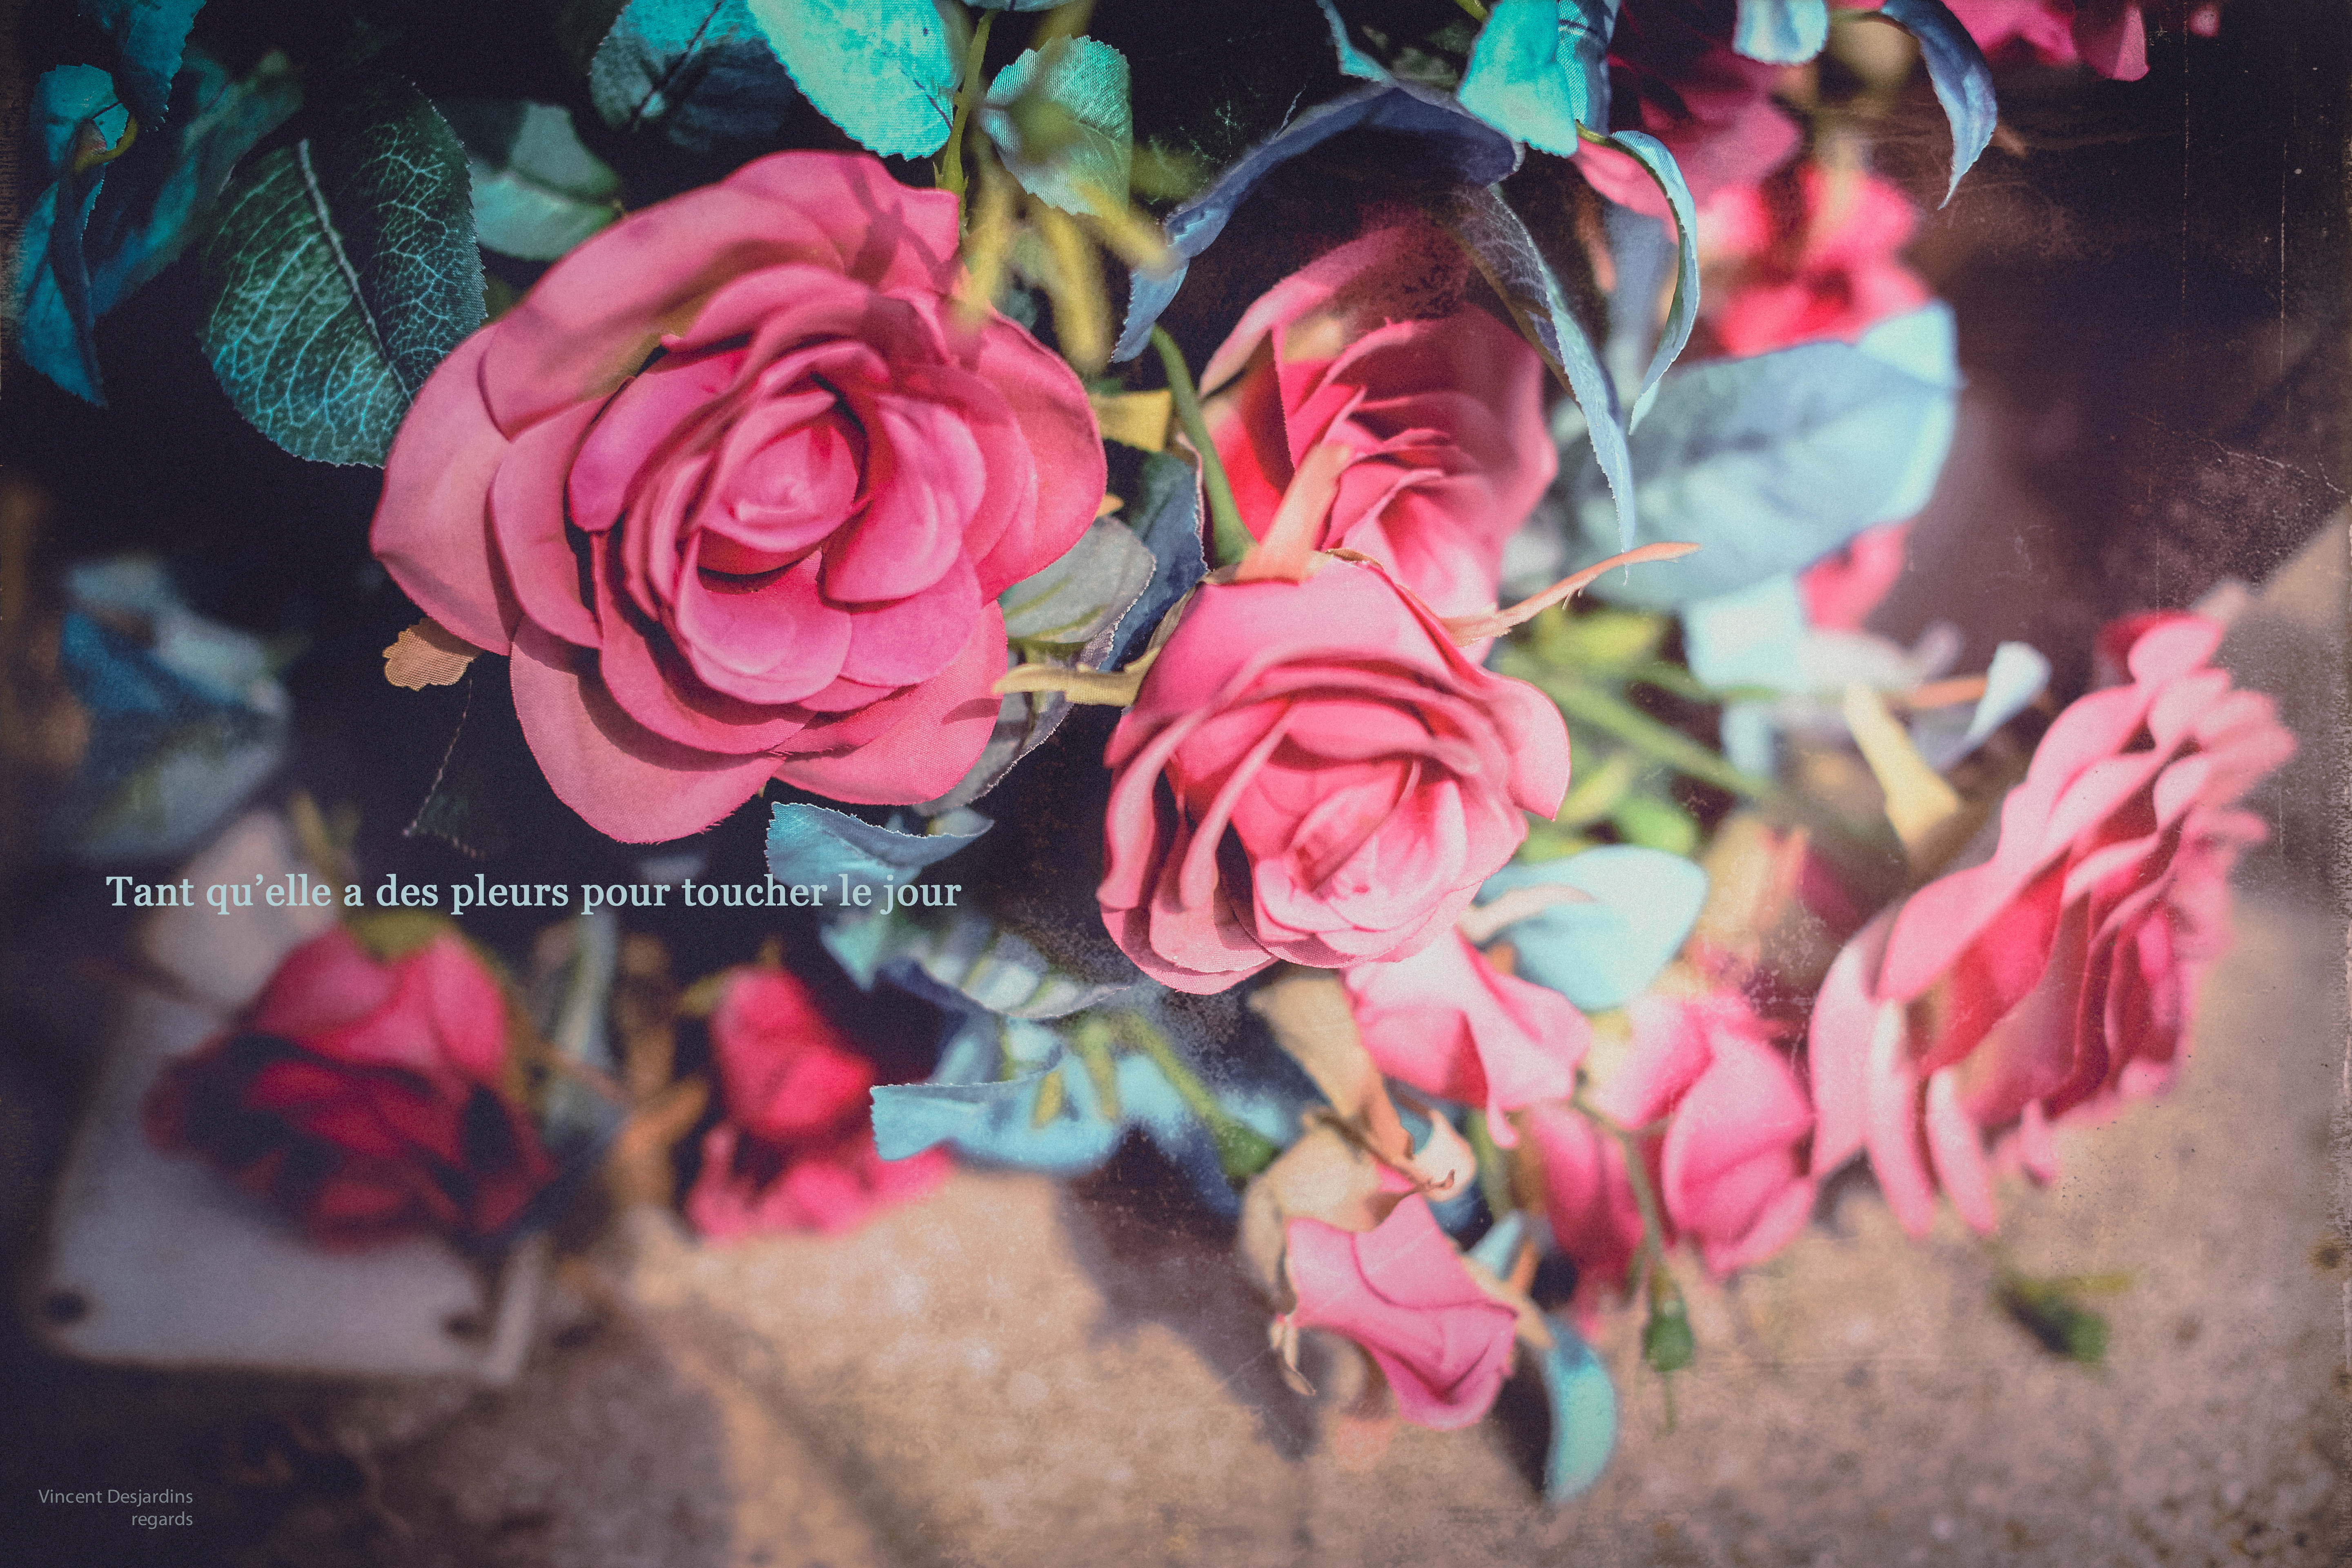
plant, flower, petal, bouquet, rose, red, color, canon, pink, flora, cool image, 50mm, flor, 5d, blume, canon5dmarkiii, canon5d, fiore, bloem, ef50mmf12lusm, blm, nuxlesmines, flowering plant, land plant